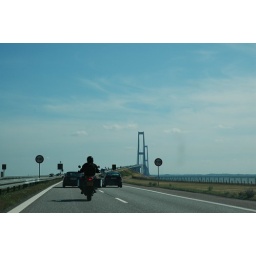
Skip on his new motorcycle crossing the 20Km bridge that separates the big islands in Denmark